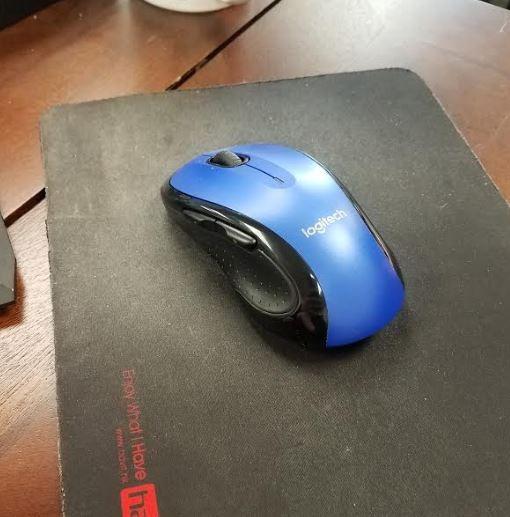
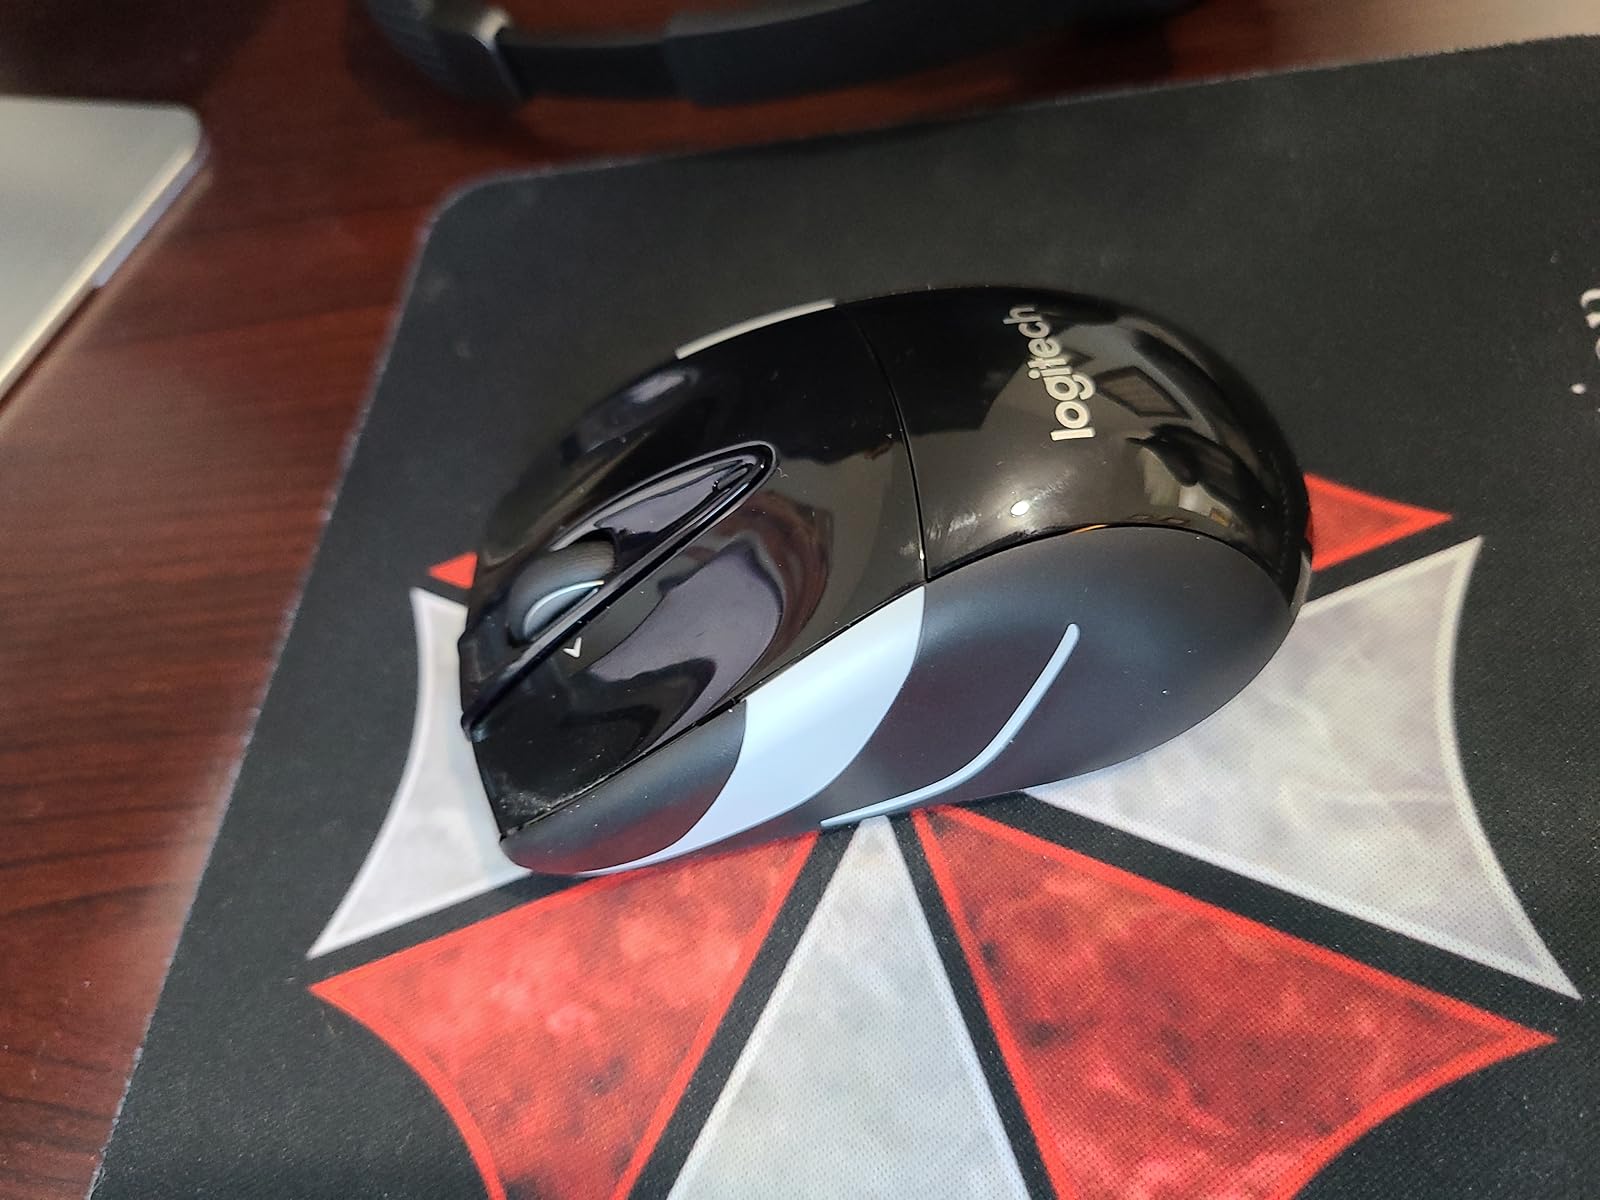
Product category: mouse
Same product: no